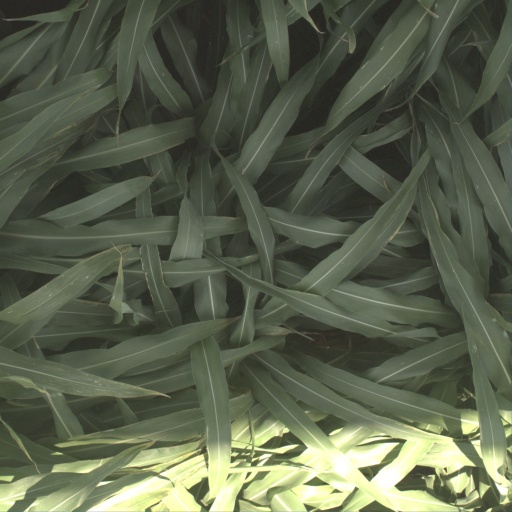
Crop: sorghum